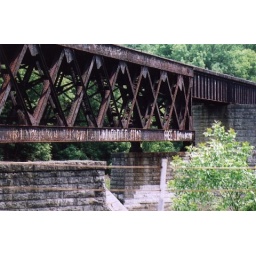
bridge spanning over the sheboygan river